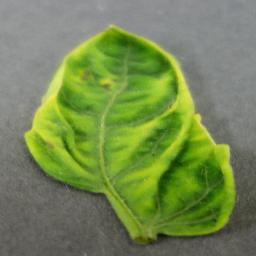
Label: Tomato___Tomato_Yellow_Leaf_Curl_Virus